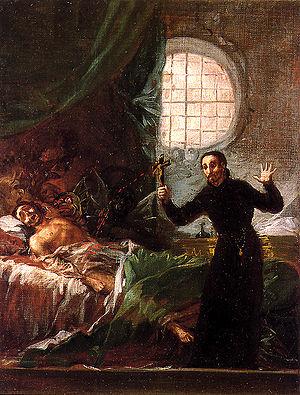
Un poltergeist, de l'allemand Poltergeist, dérivé de poltern « faire du bruit » et geist « esprit », est un phénomène paranormal consistant en des bruits divers, des déplacements, apparitions ou disparitions d'objets et autres phénomènes a priori inexplicables. En général, ils sont considérés comme des phénomènes de « petite hantise » qui seraient liés à la présence d'un adolescent perturbé, par opposition aux phénomènes de « grande hantise » qui supposent l'intervention de l'esprit d'un ou plusieurs morts, bien que la séparation ne soit pas toujours évidente.
Saint François de Borgia, né à Gandie, dans le royaume de Valence, le 28 octobre 1510, et mort à Rome le 30 septembre 1572, est un duc de Gandie qui fut grand d'Espagne et vice-roi de Catalogne. Entré dans la Compagnie de Jésus en 1546, il en fut le 3ᵉ Supérieur général de 1565 à sa mort. Canonisé par le pape Clément X en 1671, il est liturgiquement commémoré le 3 octobre.